Felipe Agoncillo

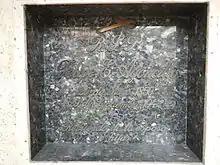
Grave of Agoncillo in a cemetery adjoining Santuario del Santo Cristo, San Juan, Metro Manila

After being ignored by the US president, Agoncillo proceeded to Paris, France to present the Philippine cause at the peace conference convened between Spain and the US, where a meeting was to be held to discuss Cuba and the Philippines. Agoncillo tried to submit a memorandum but again failed. The people behind the meeting did not want to have any official dealings with him. On December 10, 1898, the treaty was successfully signed.